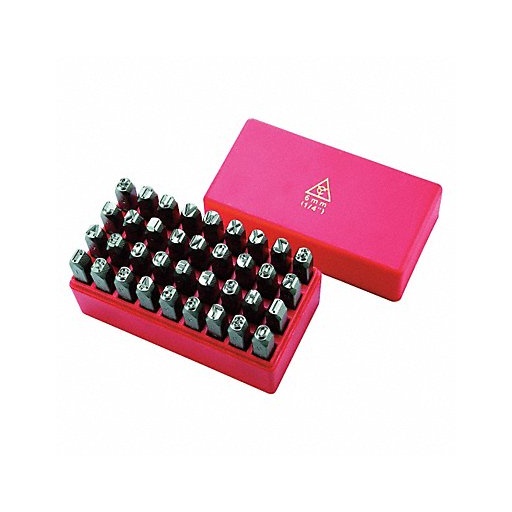
Letter and Number Set 1/8 in H Steel
Brand: GRAINGER APPROVED
Letter and Number Set Character Height 1/8 In. Shank Length 2-3/4 In. Shank Size Square 3/8 In. Material Steel Hardness 58 to 62HRC at the Engraving End and 38 to 46HRC at the Striking End Case Material Plastic Impression Letter Type Gothic Includes (36) Pieces - A thru Z an Ampersand and 0 thru 8 with 6 Serving as 9 Standards Federal Specification GGG-D-280C
Category: Hardware > Tools > Marking Tools